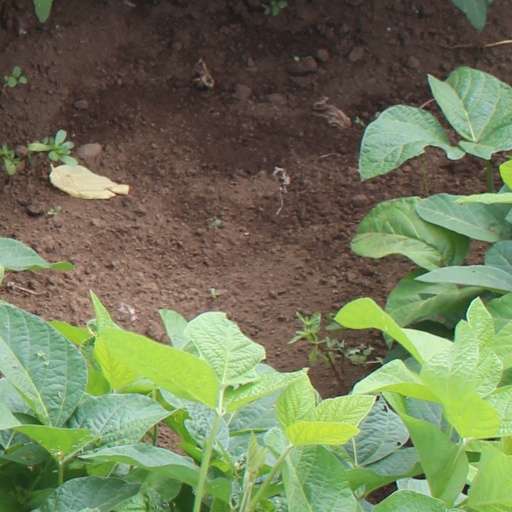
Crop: soybean